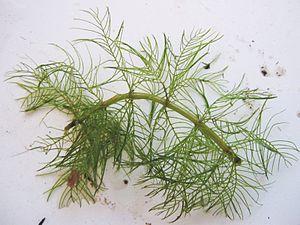
L'Ancre est une rivière française du nord du département de la Somme et du Pas-de-Calais, dans la nouvelle région Hauts-de-France, affluent droit du fleuve la Somme. C'est le troisième plus long affluent de la Somme et le quatrième en débit.
Cette liste de Tracheophyta de Bosnie-Herzégovine, ainsi que d’espèces introduites est un aperçu incomplet d’espèces de mousses, de fougères, de gymnospermes et d’angiospermes citées dans la littérature disponible en langues bosniaque, croate, serbe et serbo-croate. Cet aperçu n’inclue pas des espèces cultivées ni celles occasionnellement introduites.
Myriophyllum verticillatum, le myriophylle verticillé, est une espèce de plante herbacée aquatique dicotylédone.